RAF Watton

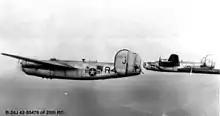
Consolidated B-24J-401-CF Liberator of 25th BG.

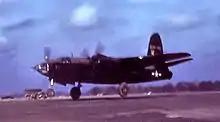
Martin B-26G-1-MA Marauder painted black for night reconnaissance missions of the 654th Bomb Squadron.

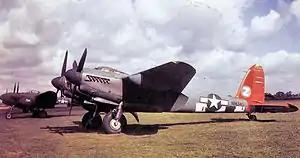
A de Havilland Mosquito XVI of the 654th Bomb Squadron.

Watton was also the home of the 25th Bombardment Group (Reconnaissance) which was formed at Watton as the 802nd Reconnaissance Group in February 1944. The unit was renamed the 25th on 9 August 1944.